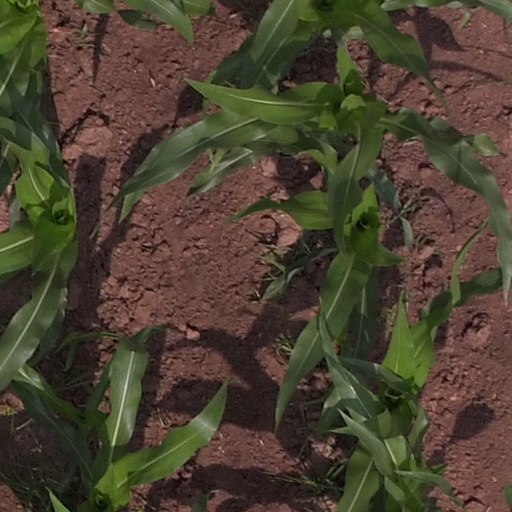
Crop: maize; corn